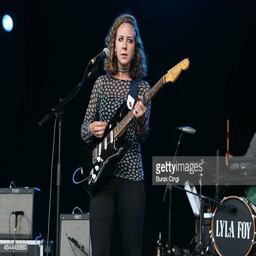
musical artist performs on stage